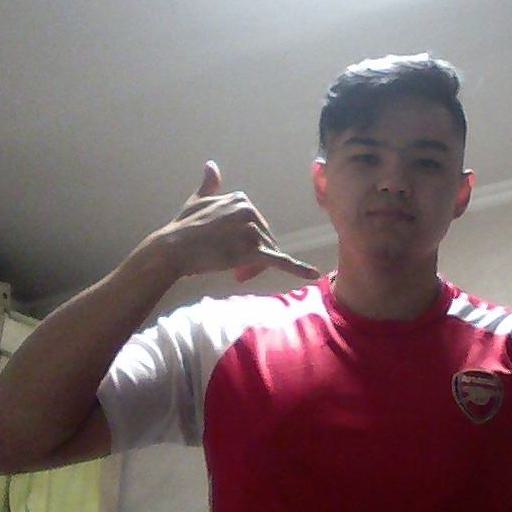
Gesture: call